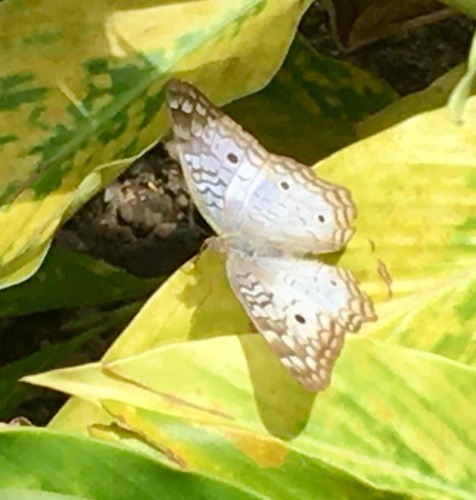
Scientific name: Anartia jatrophae
Common name: White peacock
Family: Nymphalidae
Order: Lepidoptera
Pollinator type: Primary pollinator
Habitat: Gardens, parks, and open areas
Geographic range: Southern United States to Argentina
Conservation status: Least Concern